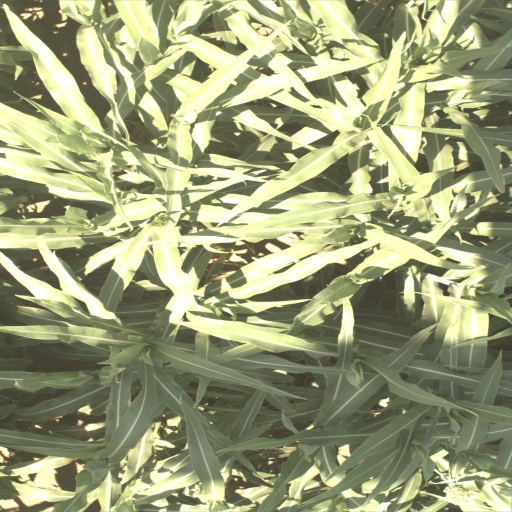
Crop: sorghum